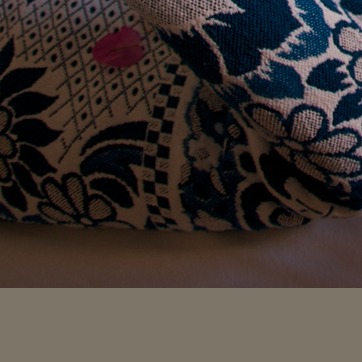
Material: fabric